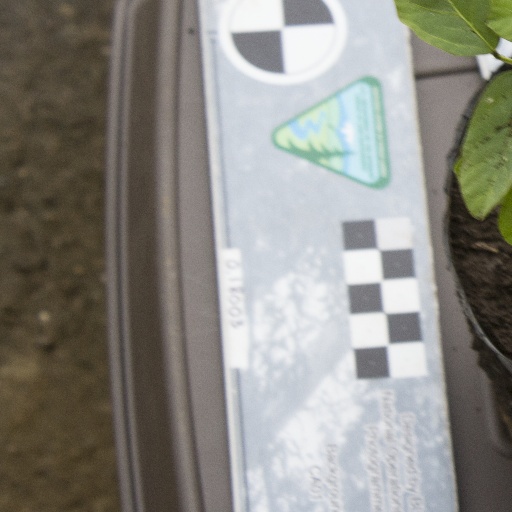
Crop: soybean